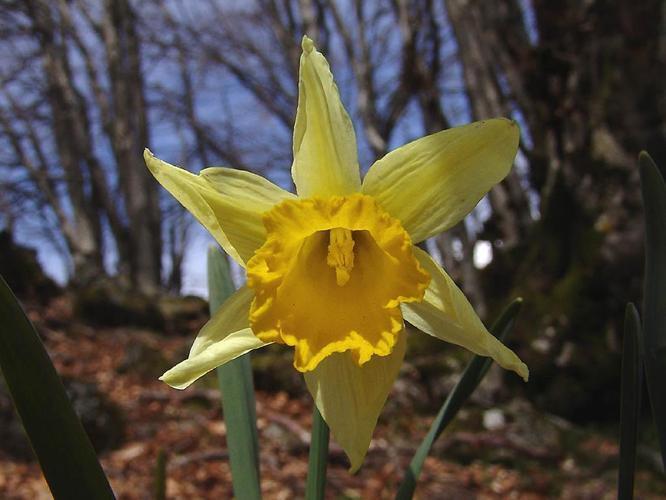
Flower: Daffodil